Pharmaciens Sans Frontières

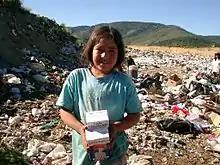
"Cartoneros" in Argentina

The aid of the "Pharmacists without borders Germany" in Argentina is versatile: In various locations and projects, this organisation provides the supply of medicinal products, the construction of well-functioning pharmacies in health centres, dental hygiene projects for children as well as training courses in the healthcare sector.